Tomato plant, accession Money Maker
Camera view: horizontal (90 deg, fisheye); turntable rotation: 120 degrees
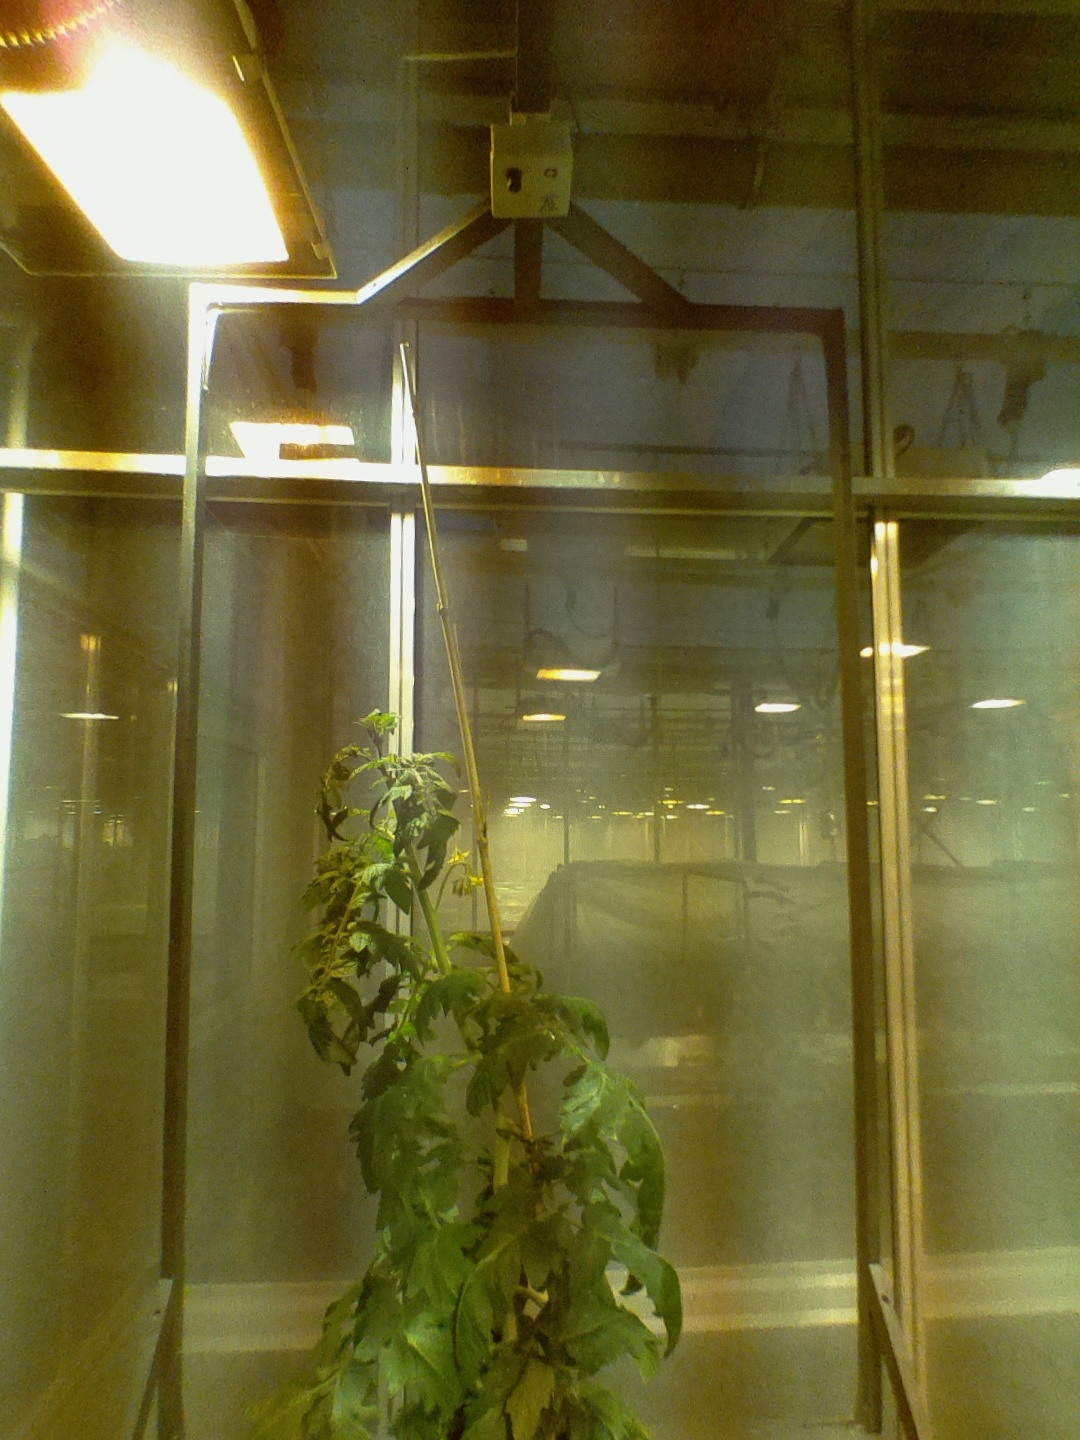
BBCH growth stage 67: Full flowering, 70%-80% of flowers open, more petals falling